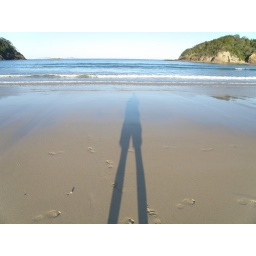
21-22Feb10 Matapouri car park - a free night by a lovely beach